Mount Deception (Washington)

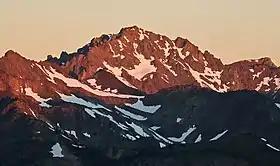
Sunrise on Mount Deception as seen from Marmot Pass

Radiating northward from the shoulders of Mount Deception are Gilhooley Tower, The Needles, Mount Clark, Mount Walkinshaw, and the northeasterly running spur known as Gray Wolf Ridge. To the east and south are Mount Fricaba, Hal Foss Peak, Mount Mystery, and Little Mystery. Two small glaciers hug the mountain's north-facing basalt slopes.